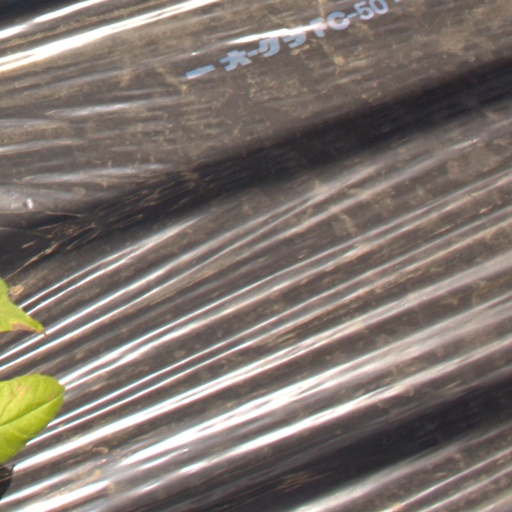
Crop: Jerusalem artichoke